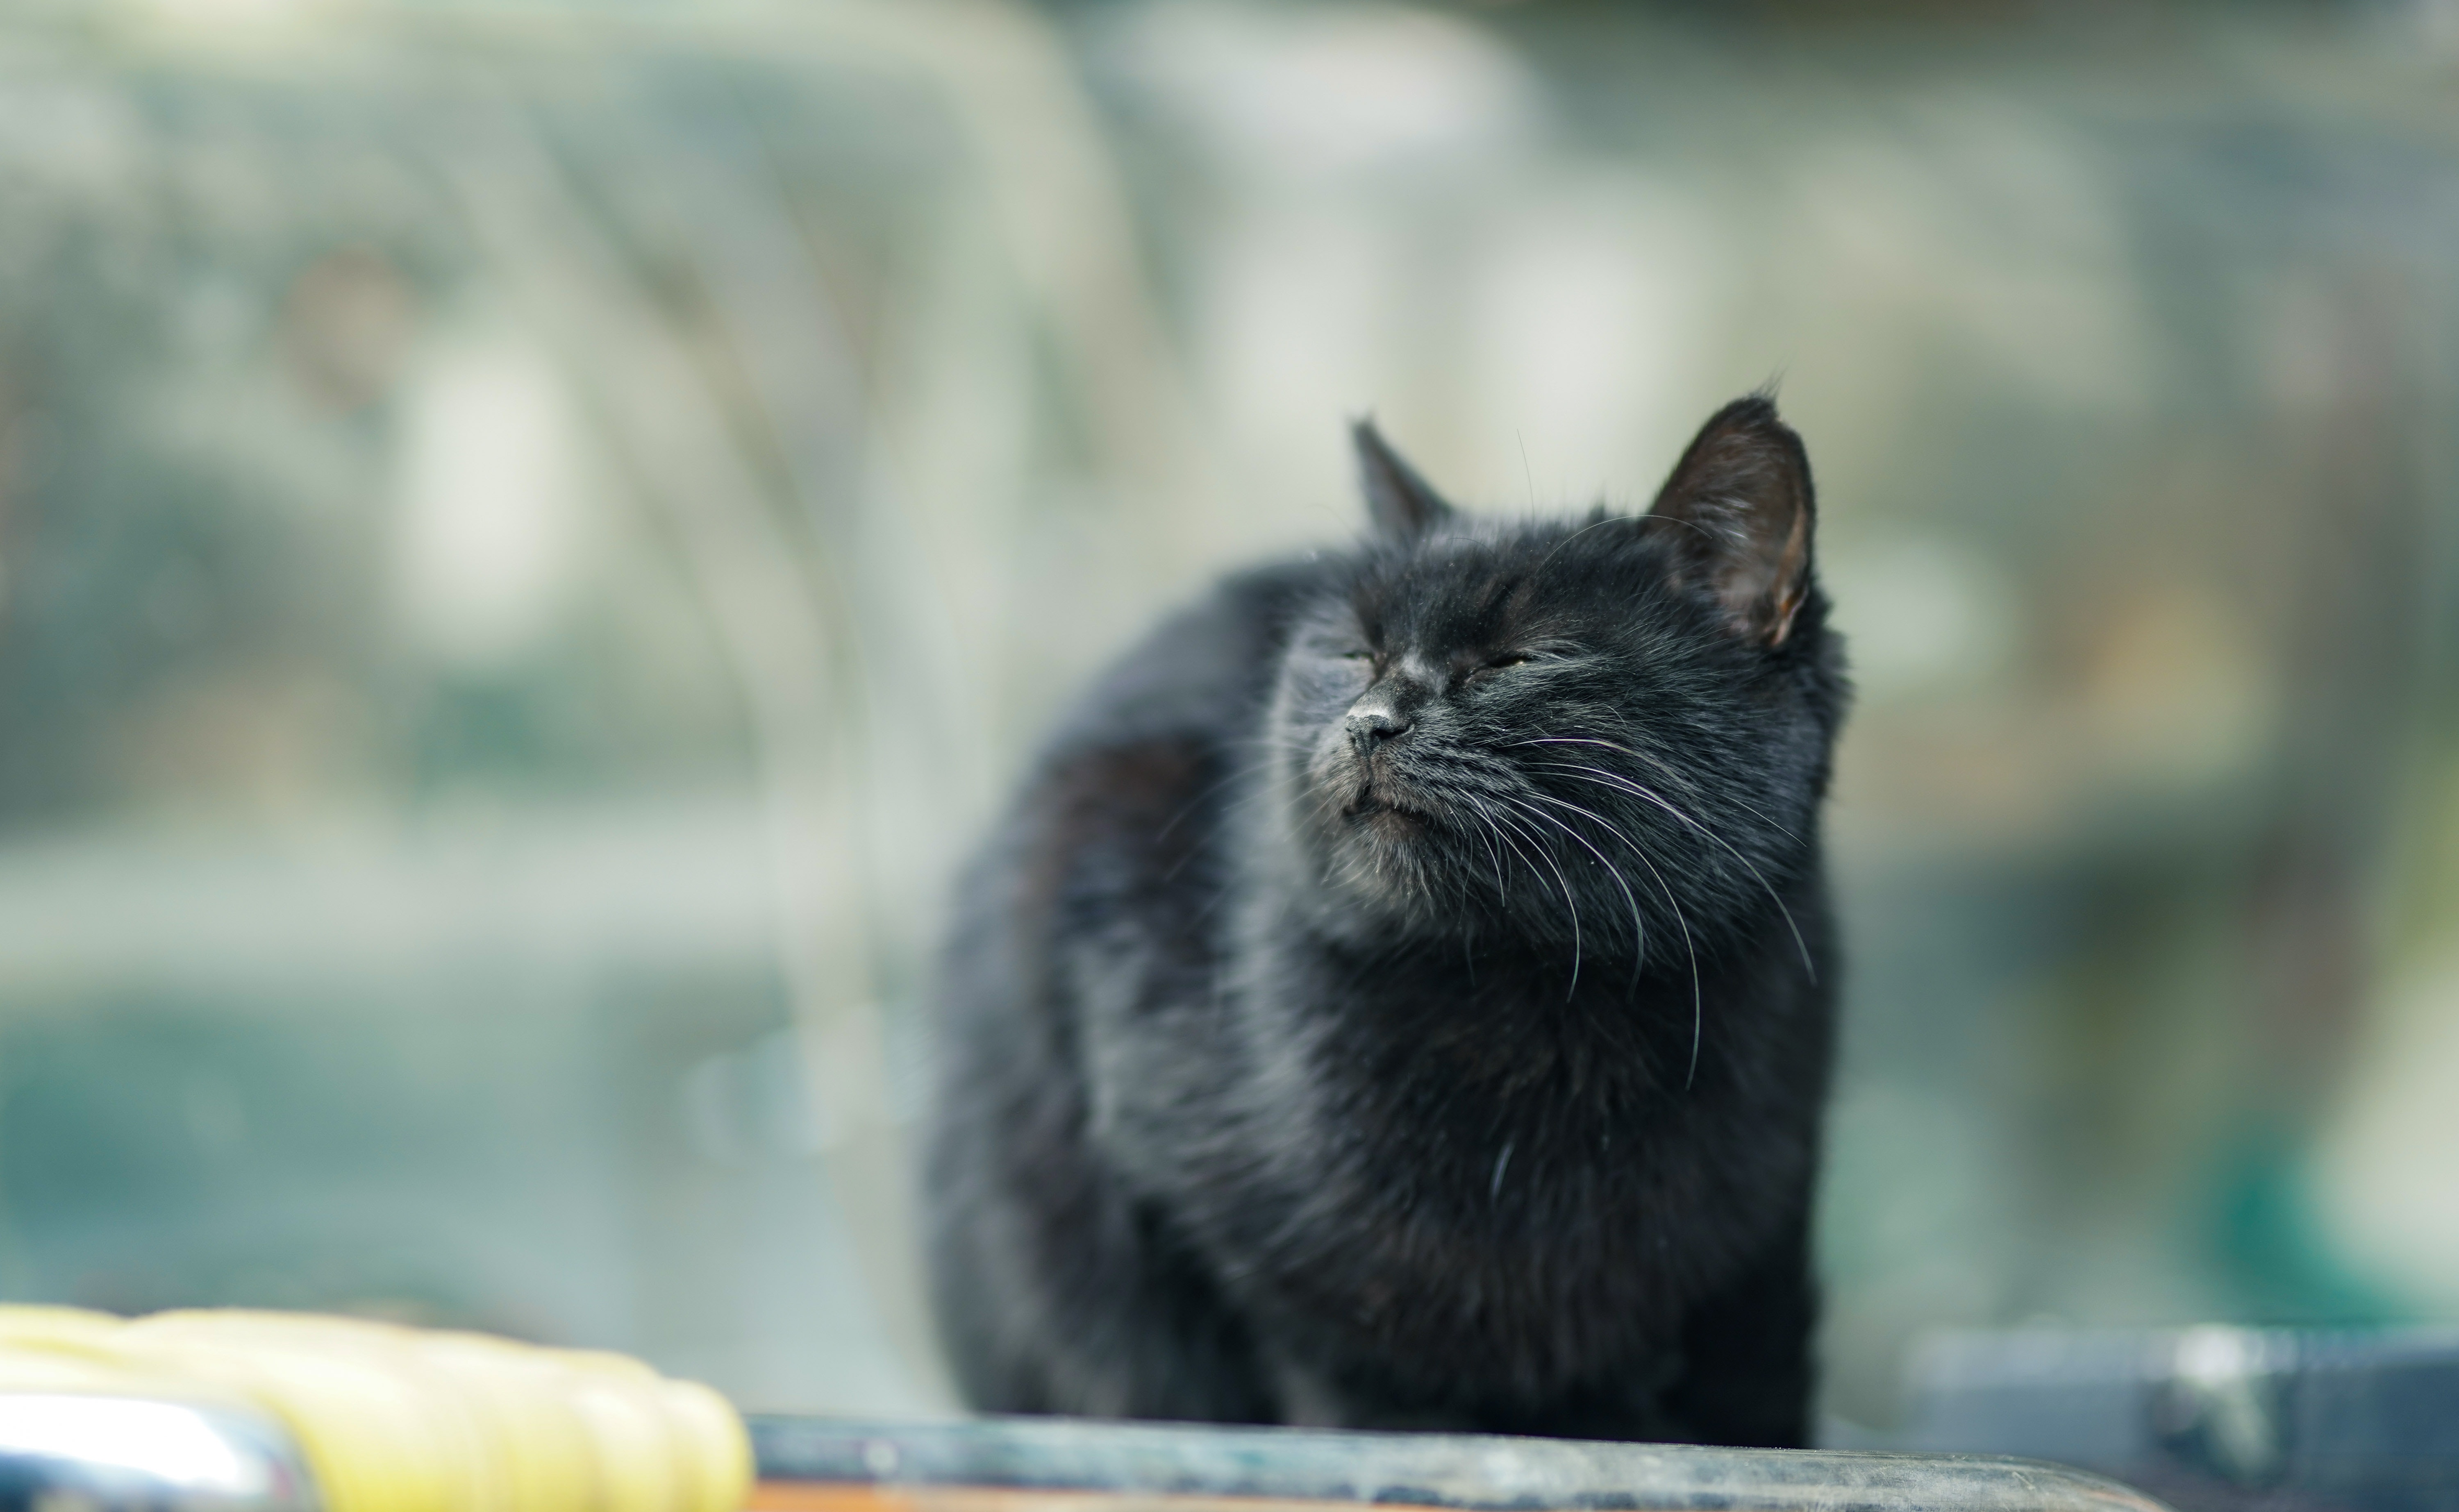
cat, small to medium sized cats, whiskers, felidae, black cat, domestic short haired cat, carnivore, snout, nebelung, asian, british semi longhair, tail, korat